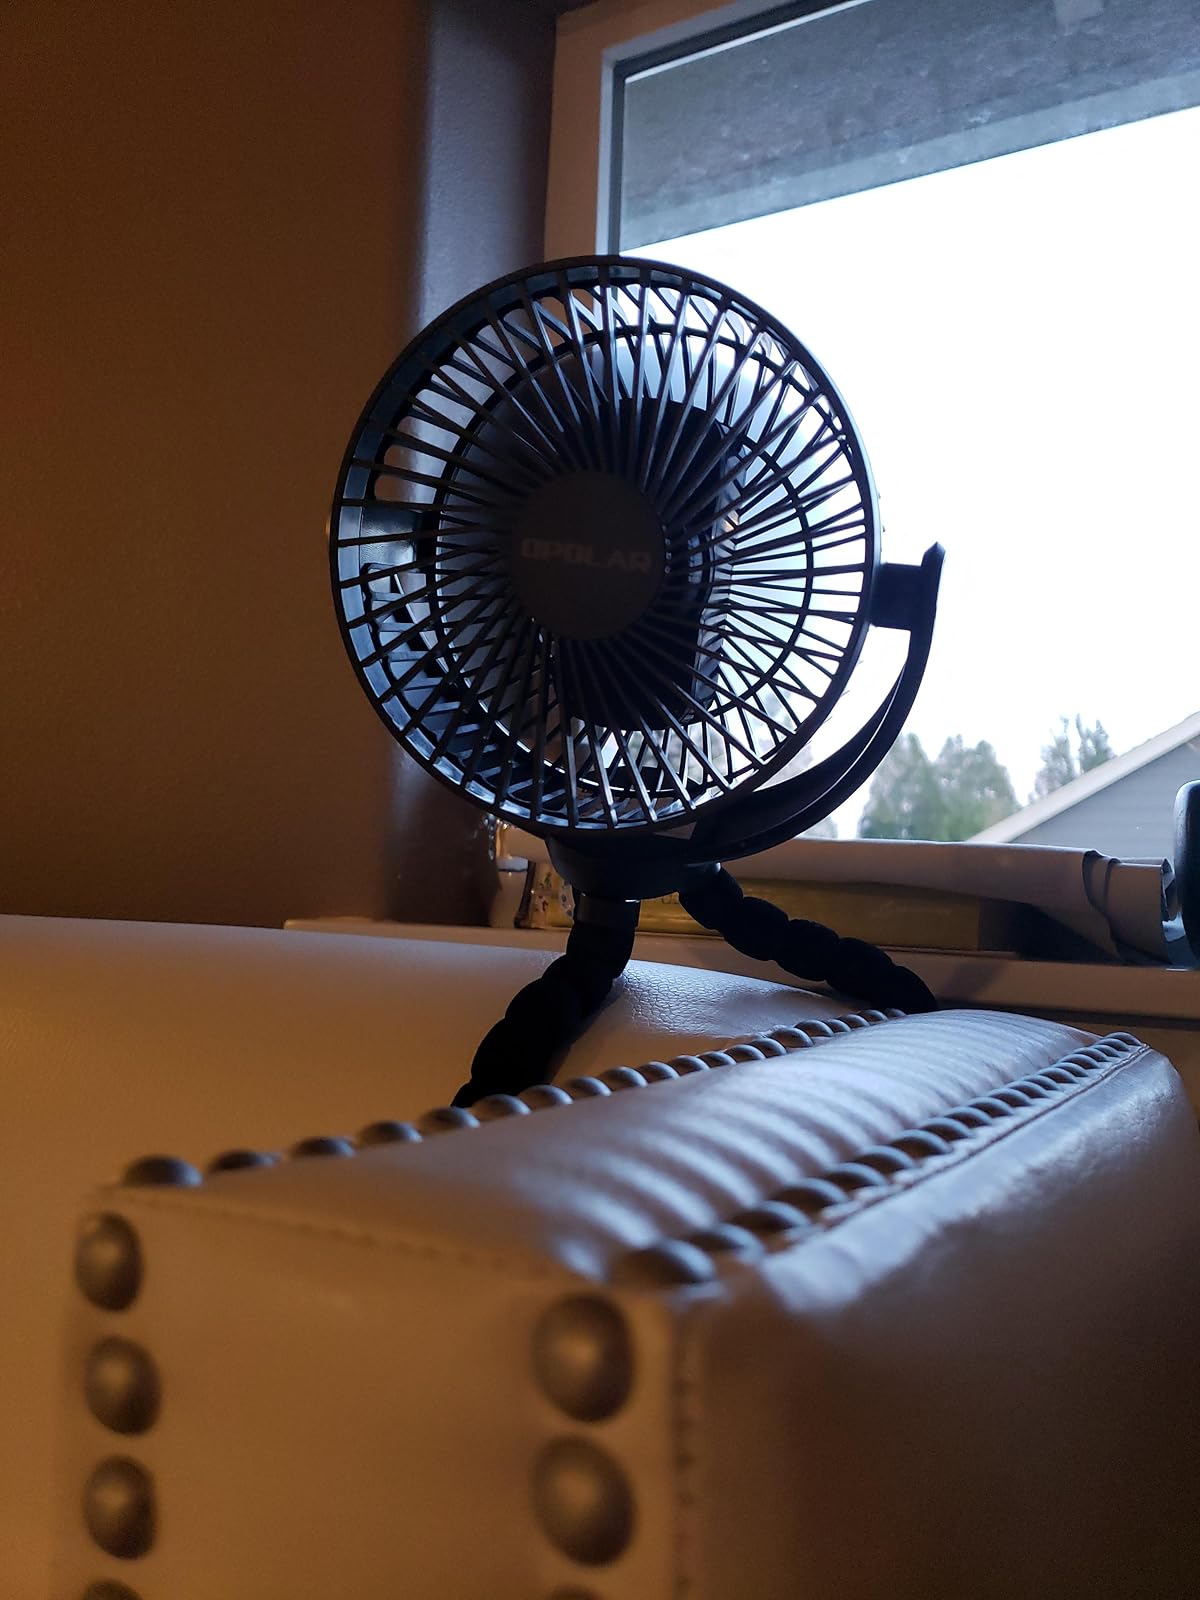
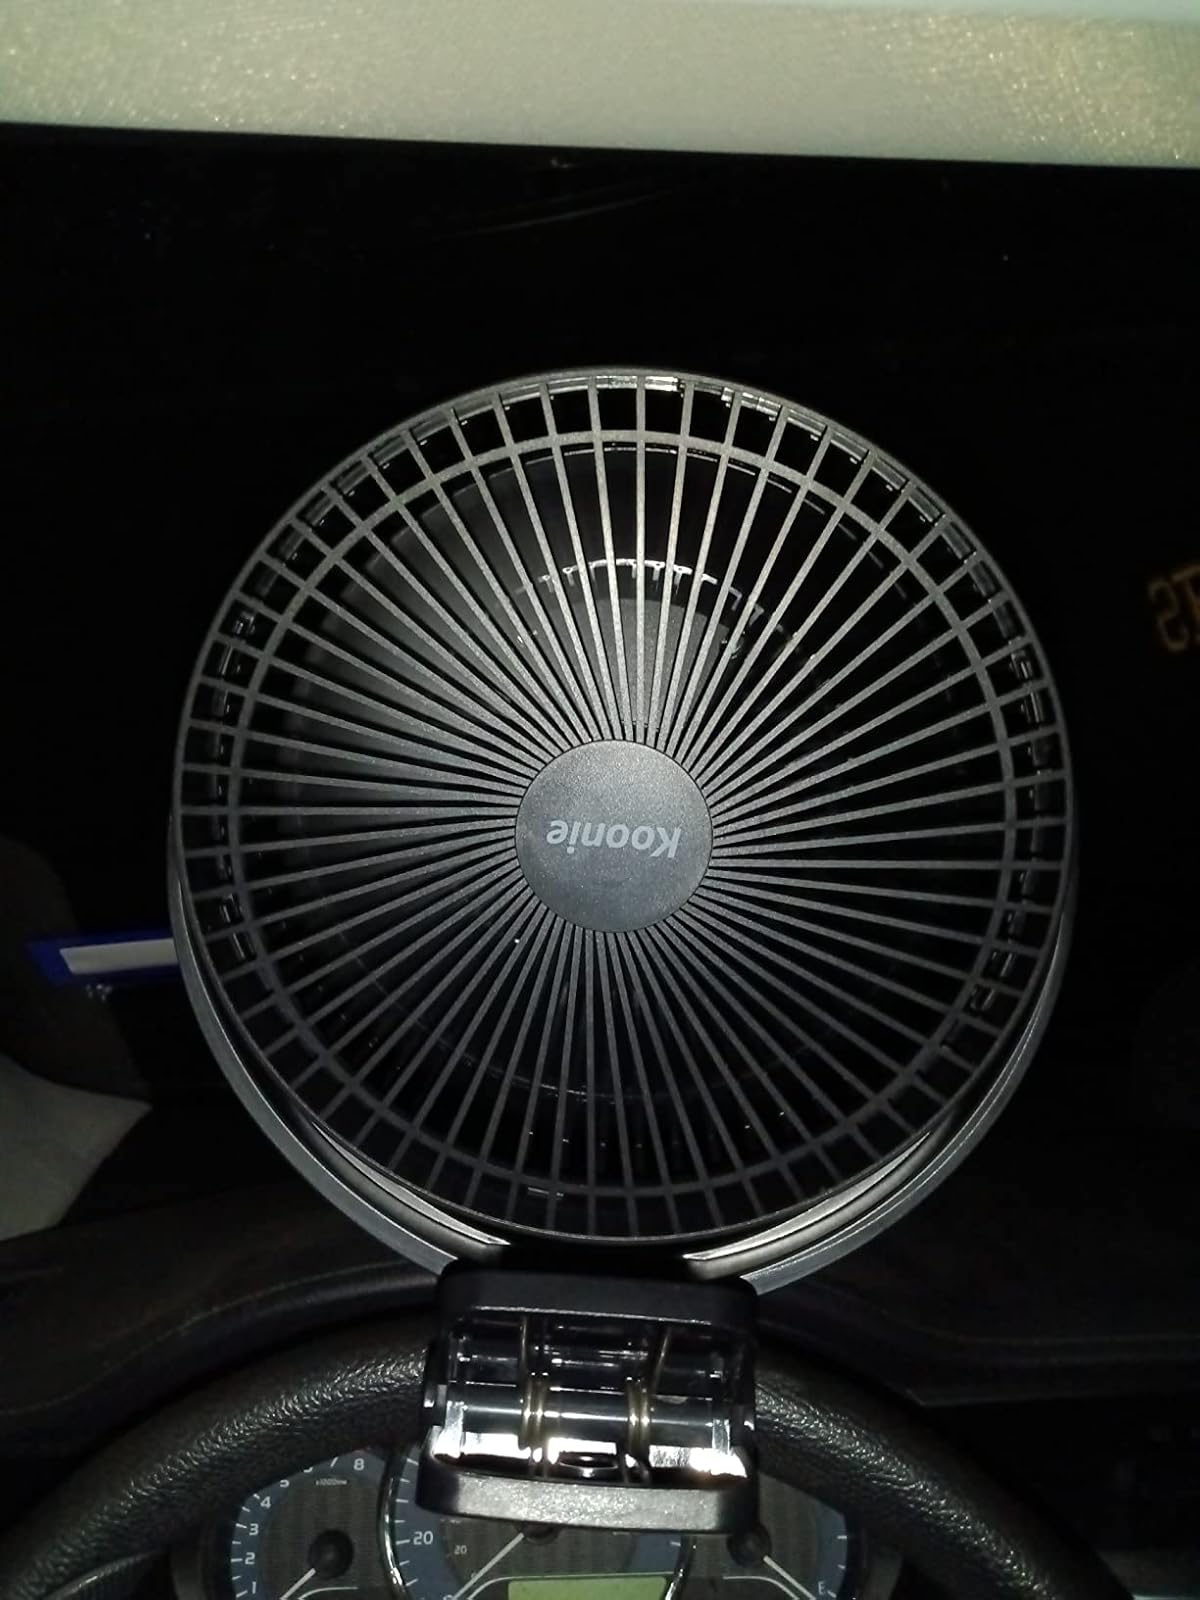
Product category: fan
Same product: no